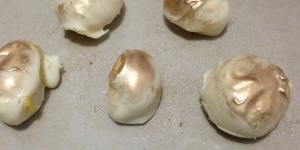
bombones de chocolate blanco